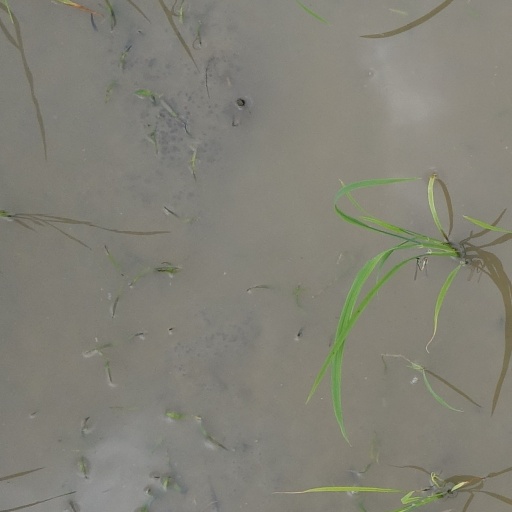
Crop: rice